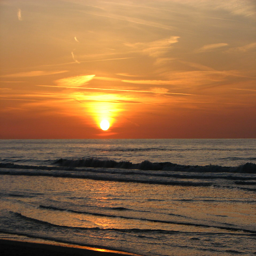
sun setting over the ocean : free